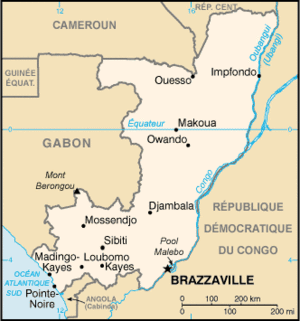
Carte en français de la République du Congo.
Le relief de la république du Congo est modéré dans son ensemble, avec des altitudes très faibles. Il présente trois traits essentiels : les plaines, les plateaux et collines, et les moyennes montagnes.